Hype House (TV series)

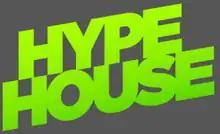

Hype House is an American reality television series, released on Netflix on January 7, 2022. The show follows the lives of each member of the Hype House, a group of content creators who make videos for the social media application TikTok.